Von Ryan's Express

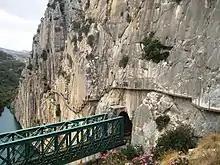
The railway bridge in 2015.

"Von Ryan's Express" achieved reality using aircraft, trains, and wheeled vehicles photographed on location along with the occasional model. The aircraft alluded to as "Messerschmitts" were indeed Messerschmitt Bf 108s. A majority of the film was shot on location around Northern Italy in Cortina d'Ampezzo and Firenze Santa Maria Novella railway station in Florence (in reality is Roma Ostiense railway station). The Ferrovie dello Stato/Italian State Railway closely cooperated on the production, as reflected in the film's closing acknowledgment credit, providing a complete train headed by the specially-bulled up FS Class 735.236. The train which the Nazis commandeer to pursue the escaping POWs is headed by a Franco-Crosti boiler-fitted Class 743.